Waltraut Cooper

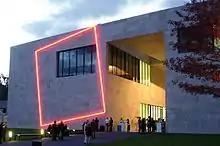
„Light Square“ at the Museum Ritter in Waldenbuch near Stuttgart from Waltraut Cooper's work series „Rainbow“. Commissioned for the exhibition „Movement in the Square“ 2006. Photograph: Dietmar Guderian

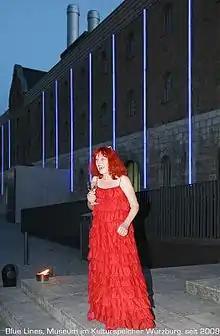
„Blue Lines“ at the Museum im Kulturspeicher Würzburg, a computer regulated light installation from Waltraut Cooper's work series „Digital Poetry“. Commissioned for the exhibition „Calculated…. Mathematics and Concrete Art“ 2008. Photograph: Dietmar Guderian

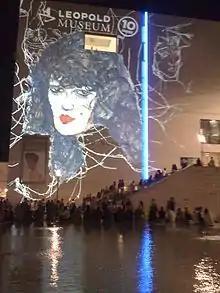
„Eclair Léopold“ at the Leopold Museum Vienna, a computer regulated light installation by Waltraut Cooper. Commissioned for the 10th anniversary of the museum 2011. Photograph: Cooper

Waltraut Cooper (born 1937, Linz, Austria), is an Austrian artist, generally described as Light Artist, primarily concerned with Art and Science, Concept Art, Digital Art.